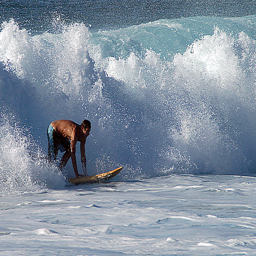
A man on yellow surfboard by an oncoming wave.
A surfer attempting to stand up on his surfboard in the surf.
A person riding the waves on a surf board.
A man is attempting to stand on a surfboard.
Man on a surfboard about to get washed over by a violent wave.